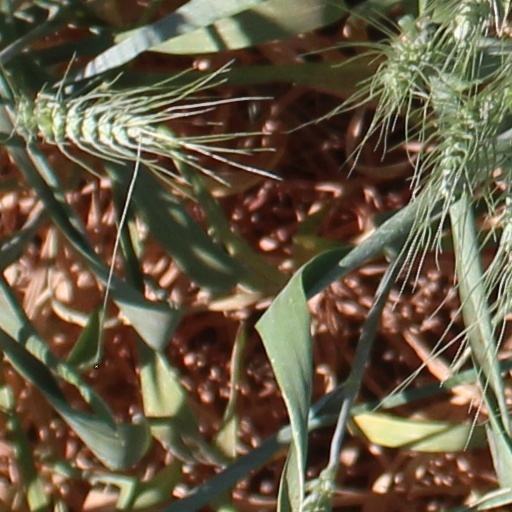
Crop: wheat